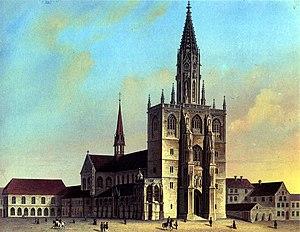
La cathédrale Notre-Dame de Constance est l'ancien siège de l'évêché de Constance, en Allemagne. La première construction de l'édifice remonte aux premiers temps de la création du siège épiscopal, vers l'an 600, et est mentionnée pour la première fois en l'an 780. Elle fut pendant douze siècles le siège de l'évêque de Constance et accueillit les débats du Concile de Constance. Depuis la disparition de l'évêché de Constance en 1821, la cathédrale est utilisée comme église paroissiale.